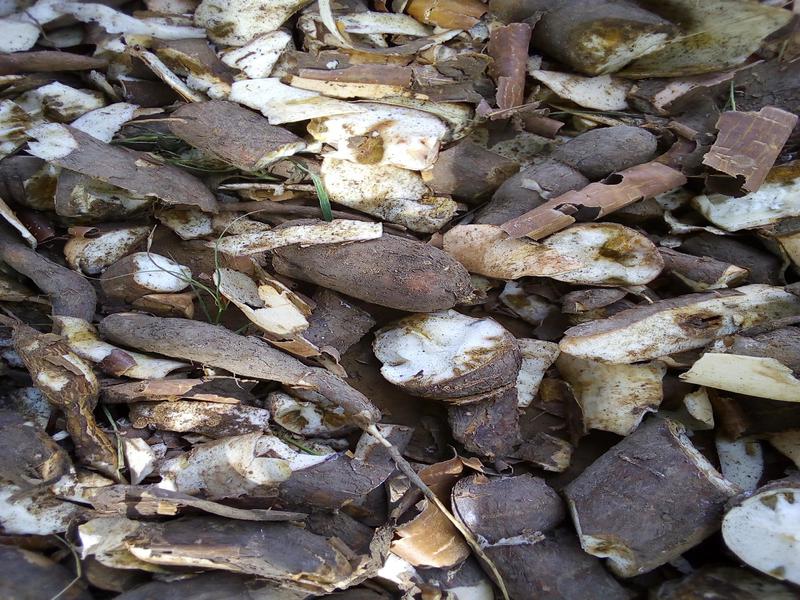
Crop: cassava
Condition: brown_streak_disease